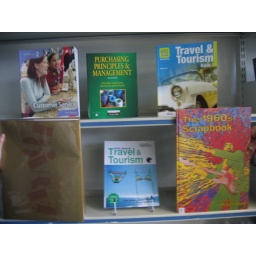
Move your mouse over each book cover and click on the link to search the library catalogue.